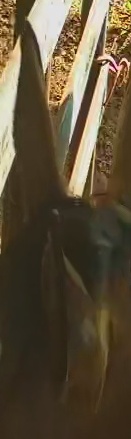
Face region: ears (position_of_ears)
Pain indicator: not_present